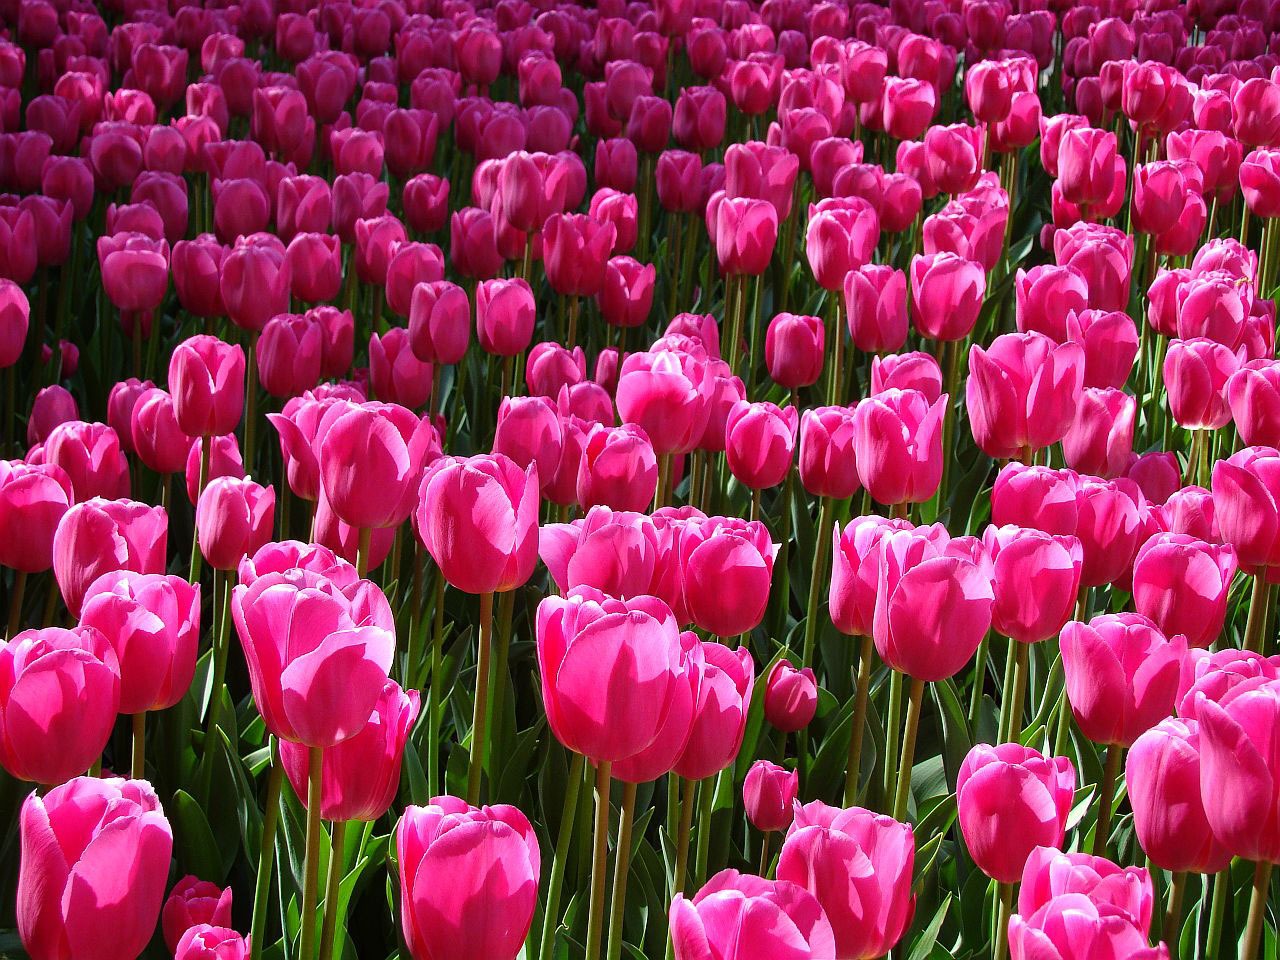
plant, field, flower, petal, floral, tulip, spring, blooming, colorful, pink, plants, flowers, cheerful, bright, blossoms, gardens, ornamental, tulips, blooms, flowering, flowering plant, lily family, land plant